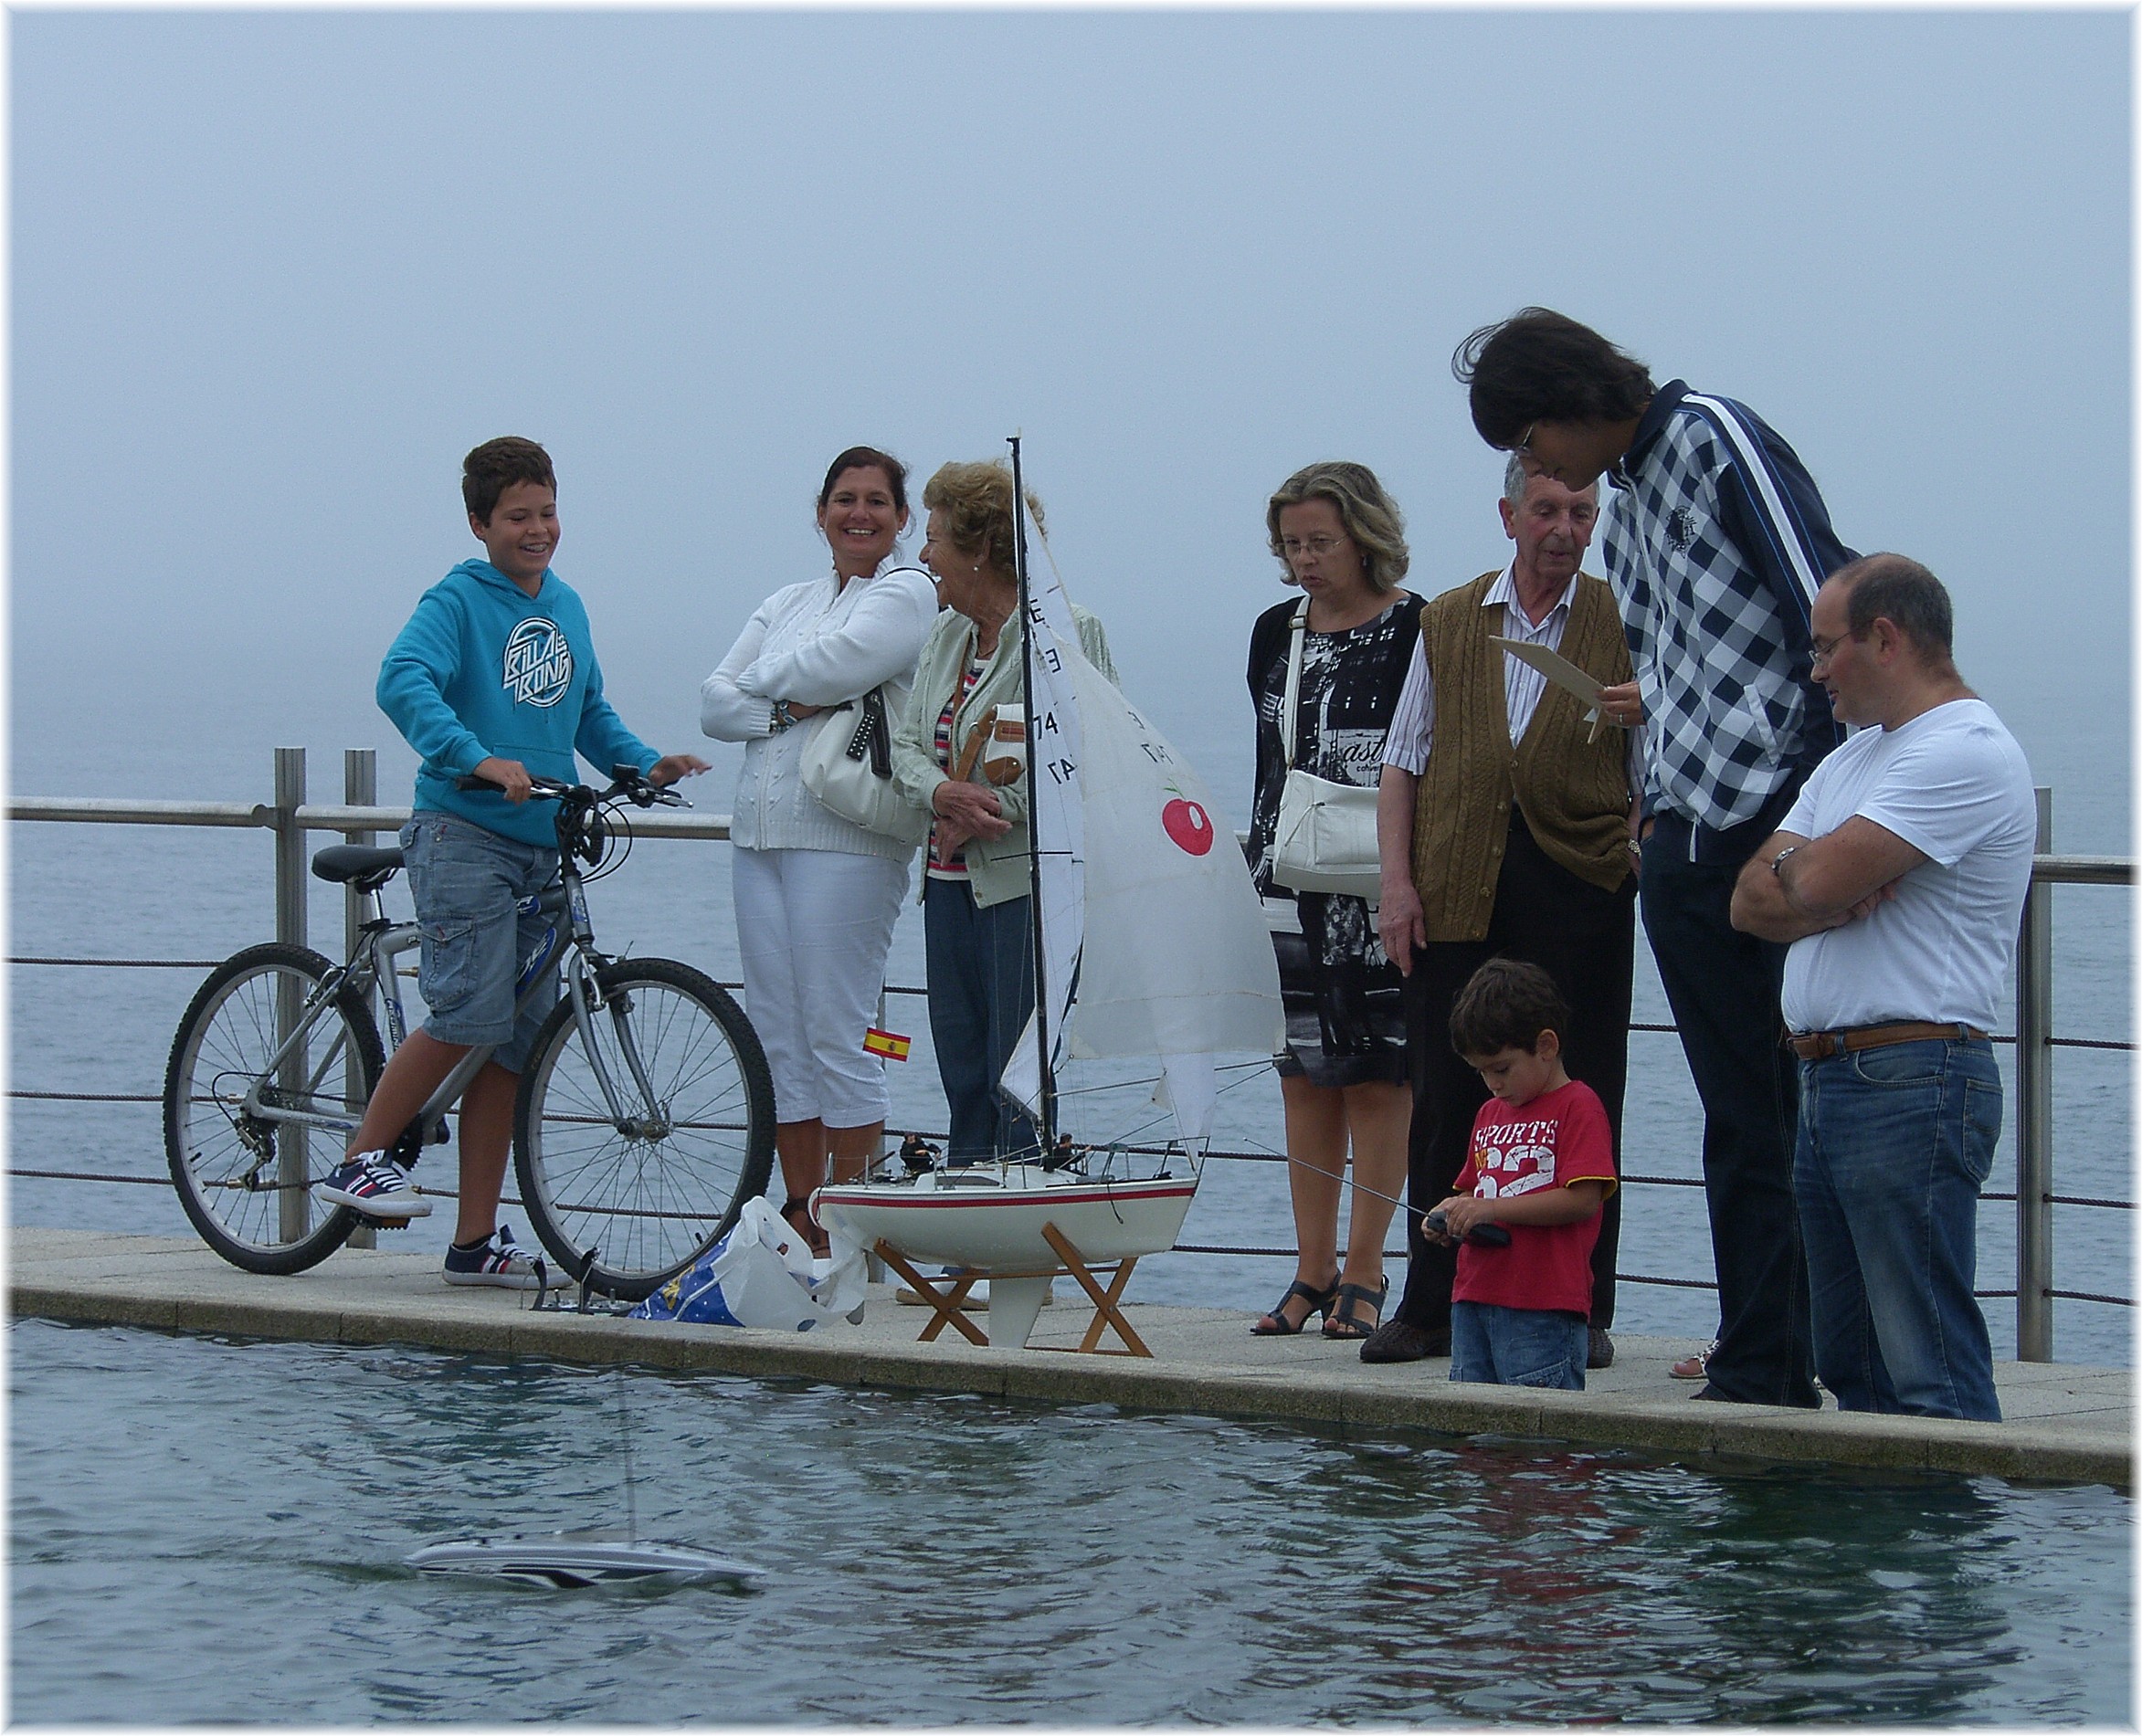
people, europe, vehicle, spain, team, gente, galicia, galiza, xente, paseomaritimo, acoru a, coru a, endurance sports